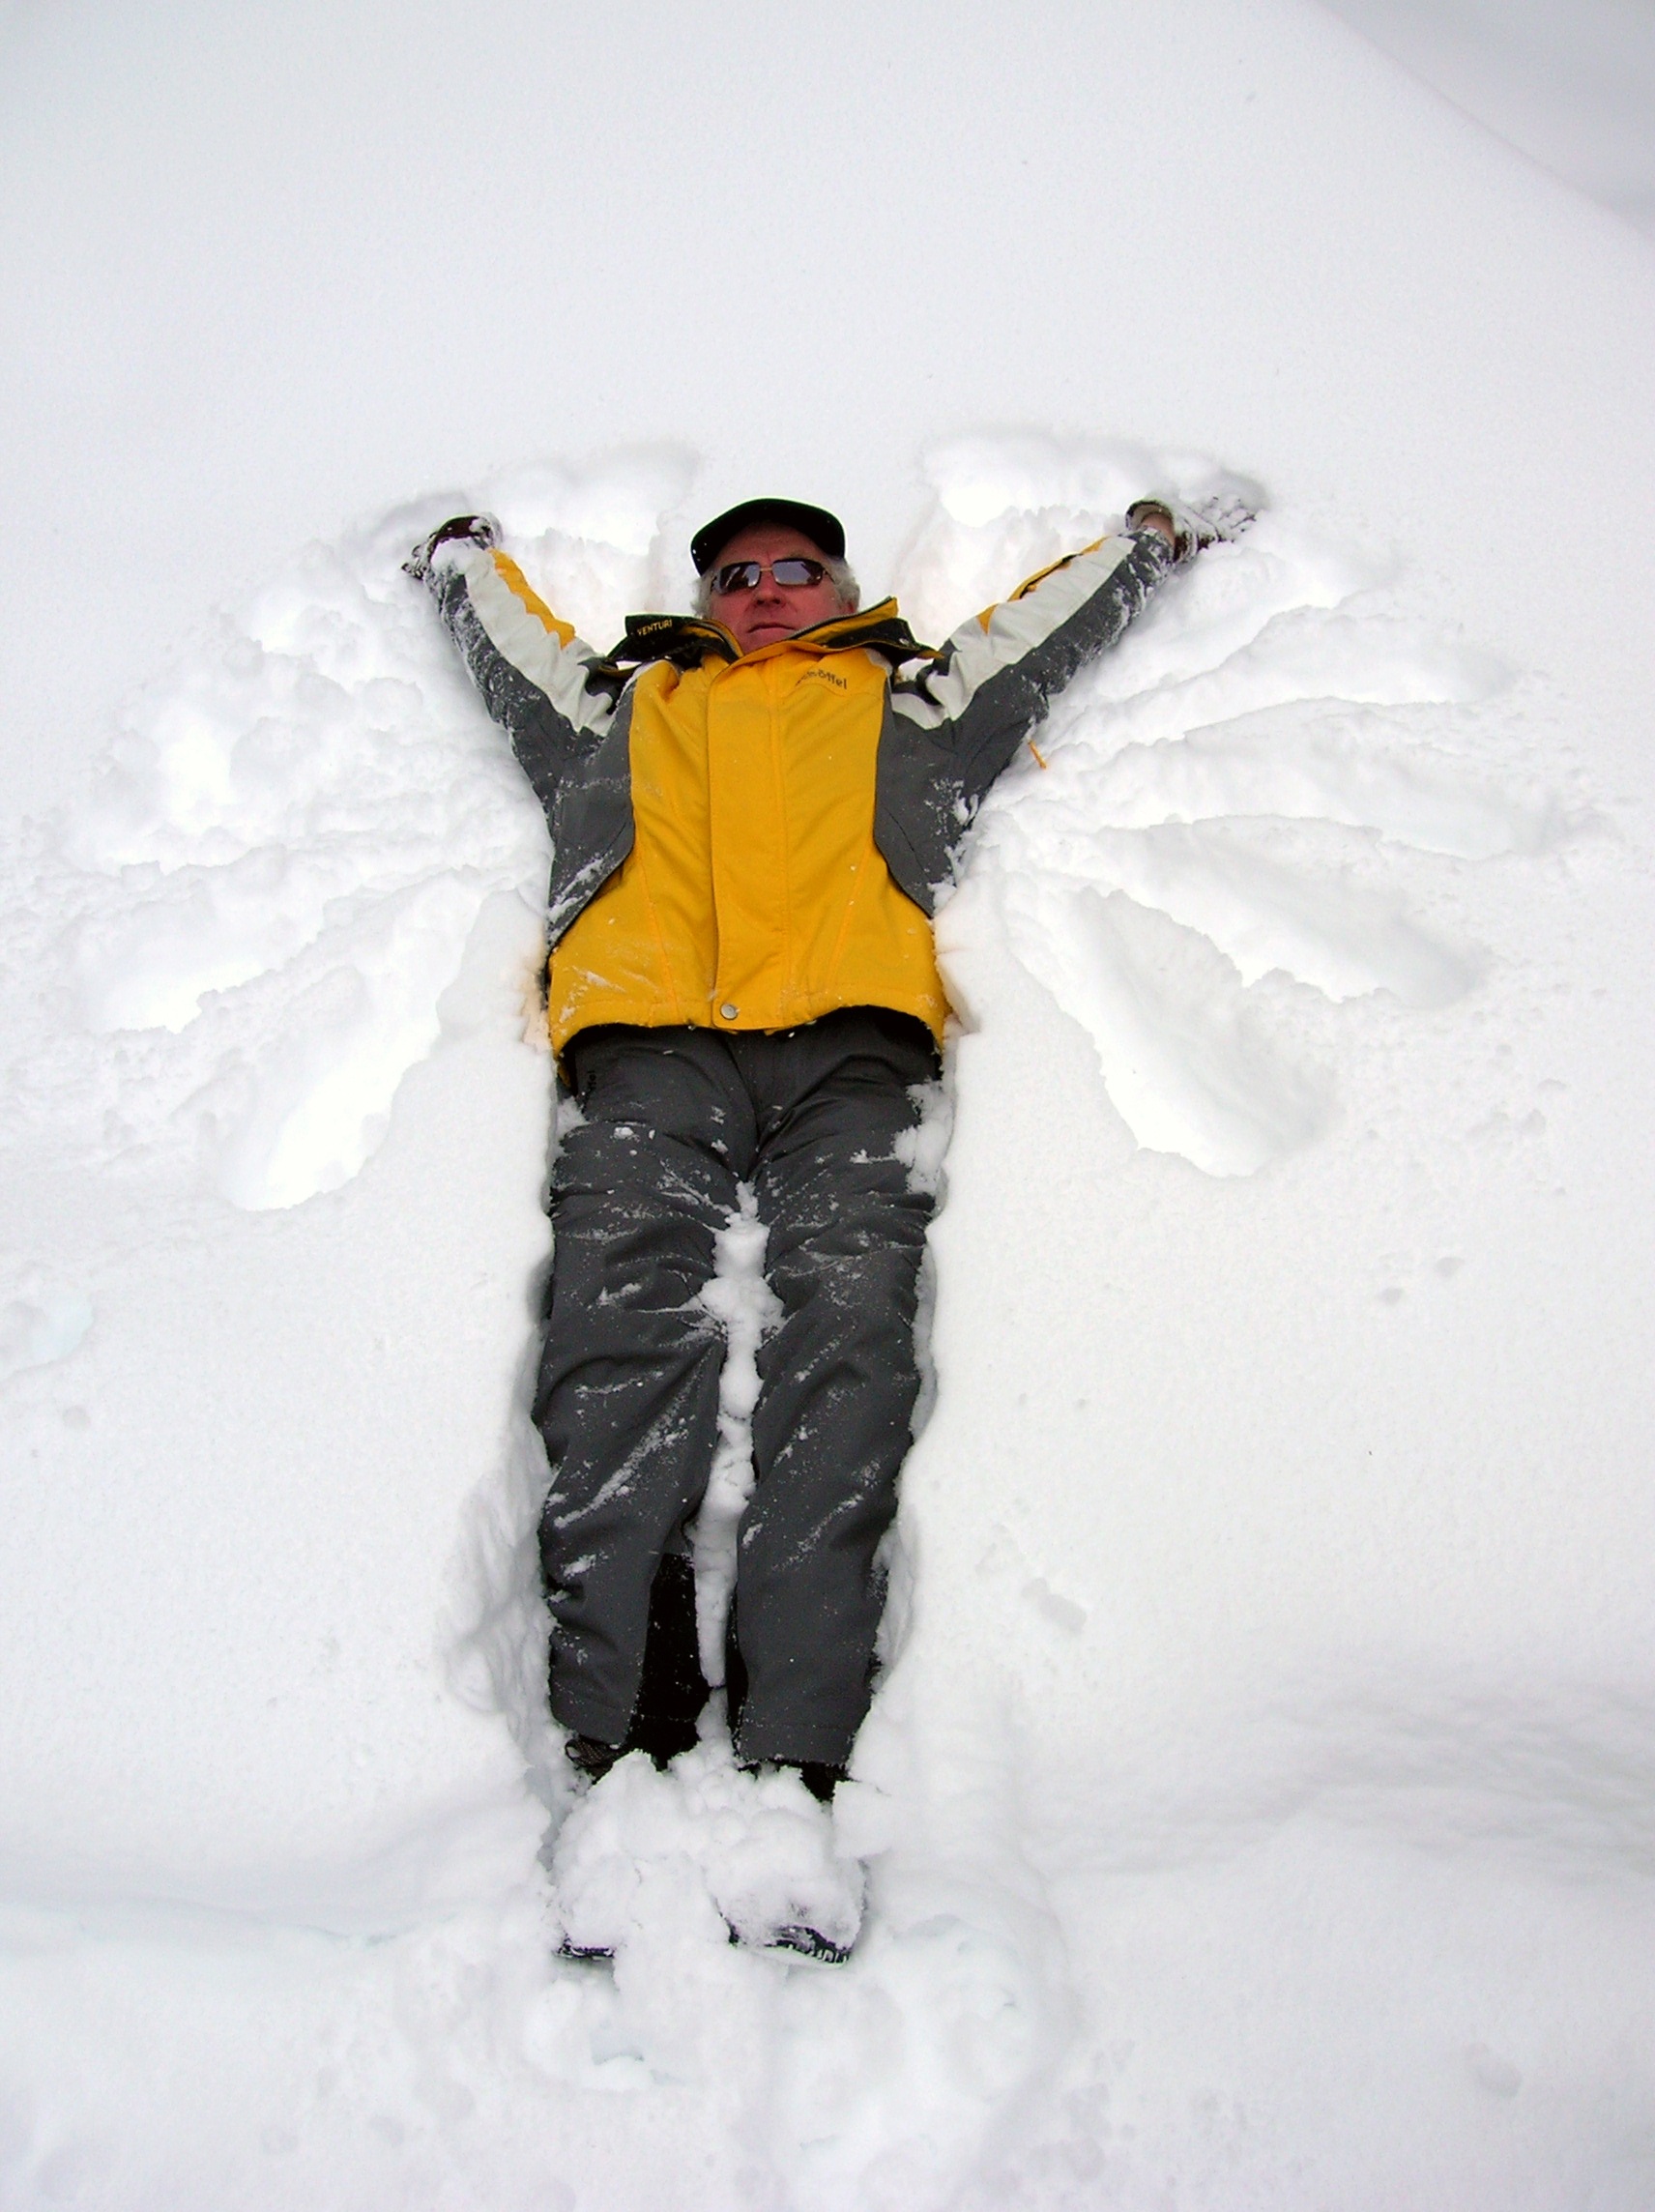
man, snow, cold, winter, white, frost, ice, weather, snowy, snowshoe, frozen, yellow, season, snowfall, cool, footwear, funny, blizzard, frosty, freezing, in the free, snow man, riezlern, manfred adler, winter storm, snow angel